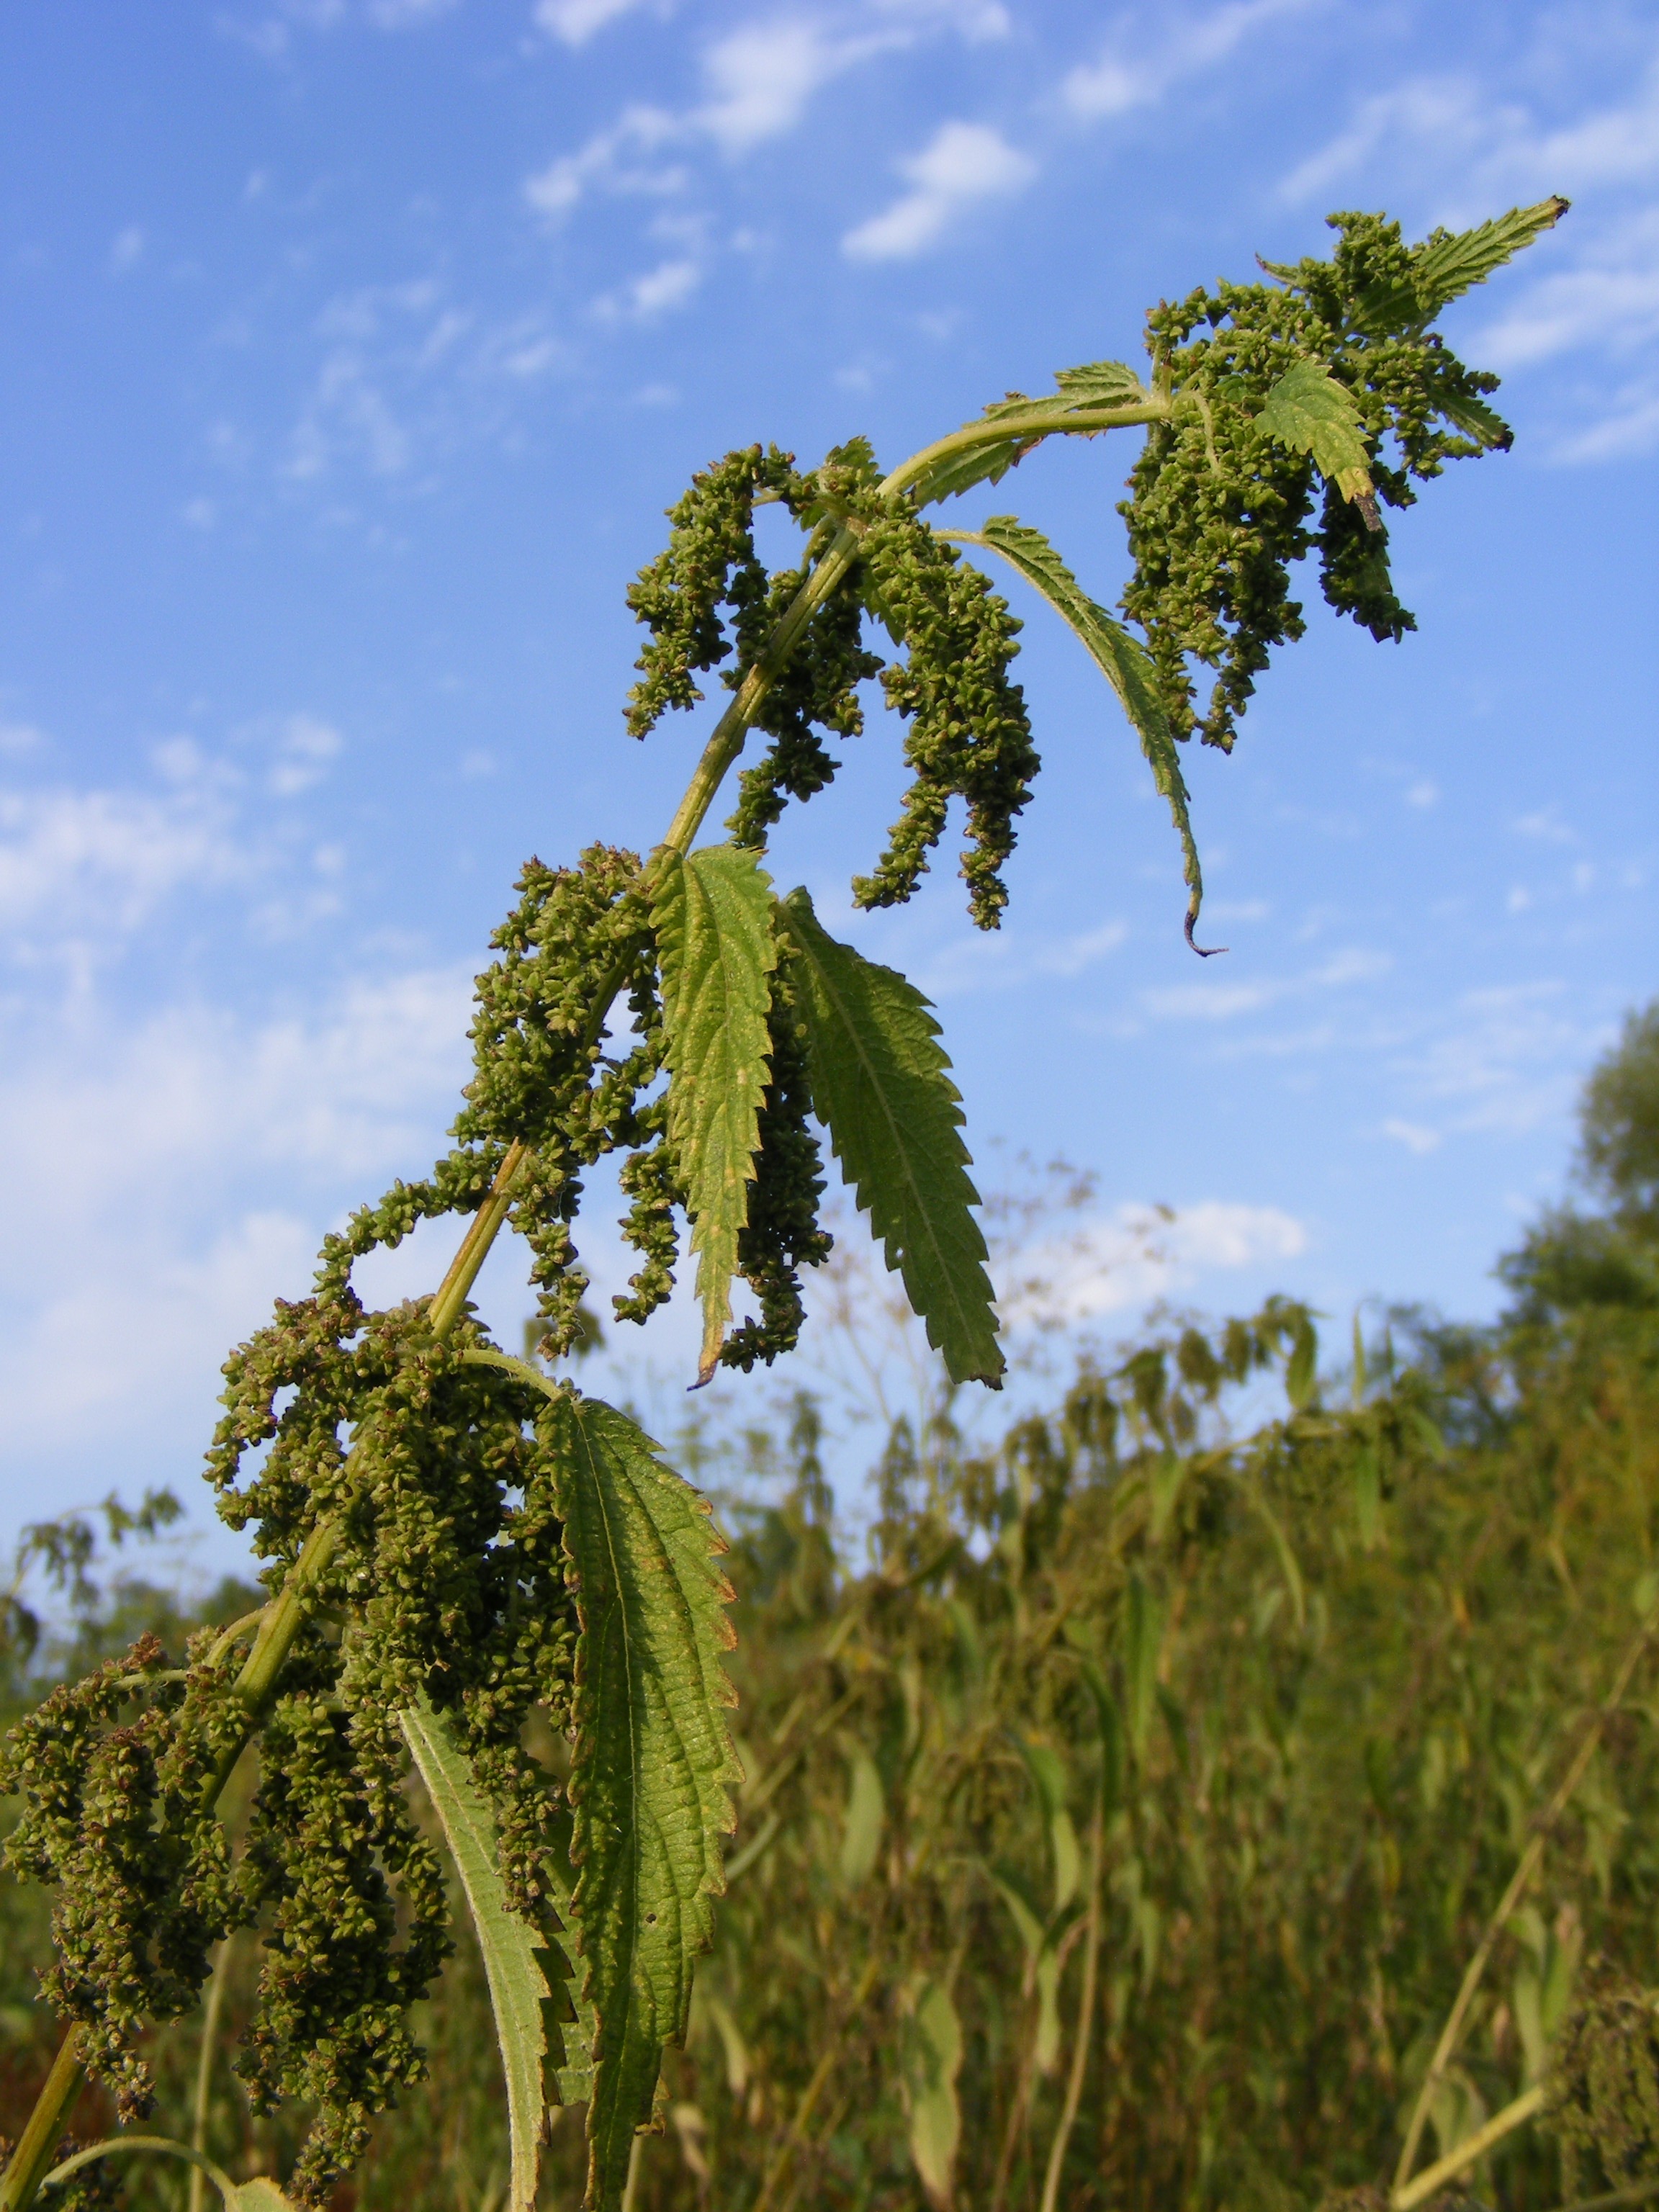
tree, nature, grass, outdoor, branch, blossom, growth, plant, sky, field, countryside, stem, sunlight, leaf, flower, floral, ripe, wildlife, wild, environment, idyllic, foliage, rural, spring, green, tranquil, scenic, natural, botany, agriculture, garden, flora, season, botanical, plants, eco, ecology, weed, seeds, vegetation, shrub, ecosystem, organic, nettles, flowering plant, grass family, woody plant, land plant, arecales